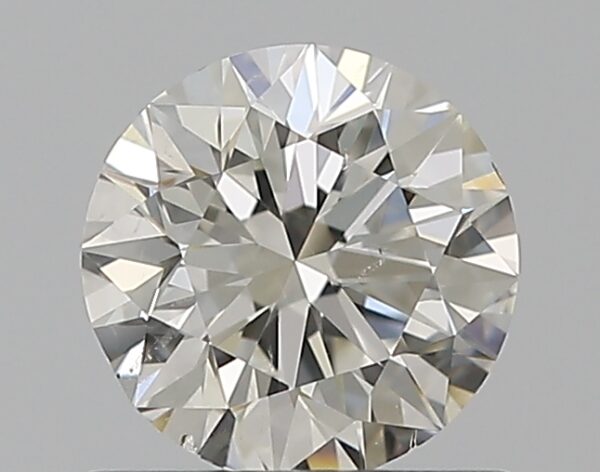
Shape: round
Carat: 0.7
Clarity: SI1
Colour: I
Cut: VG
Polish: EX
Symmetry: VG
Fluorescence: F
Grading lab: GIA
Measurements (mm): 5.59 x 5.65 x 3.57